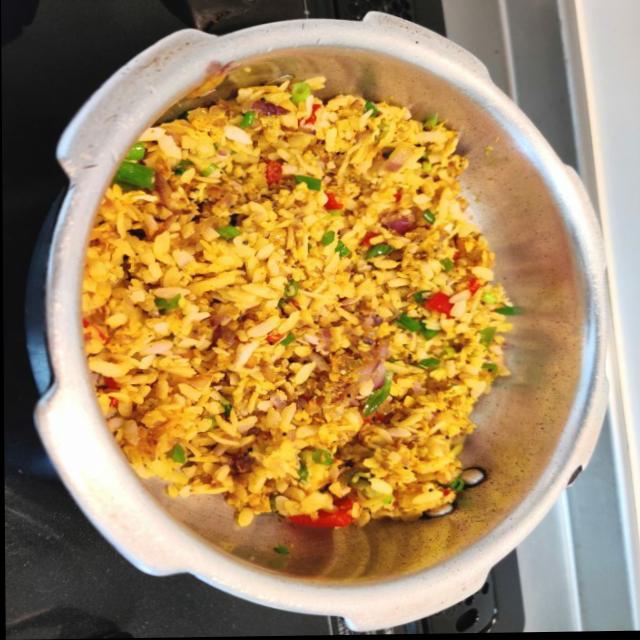
Dish: poha